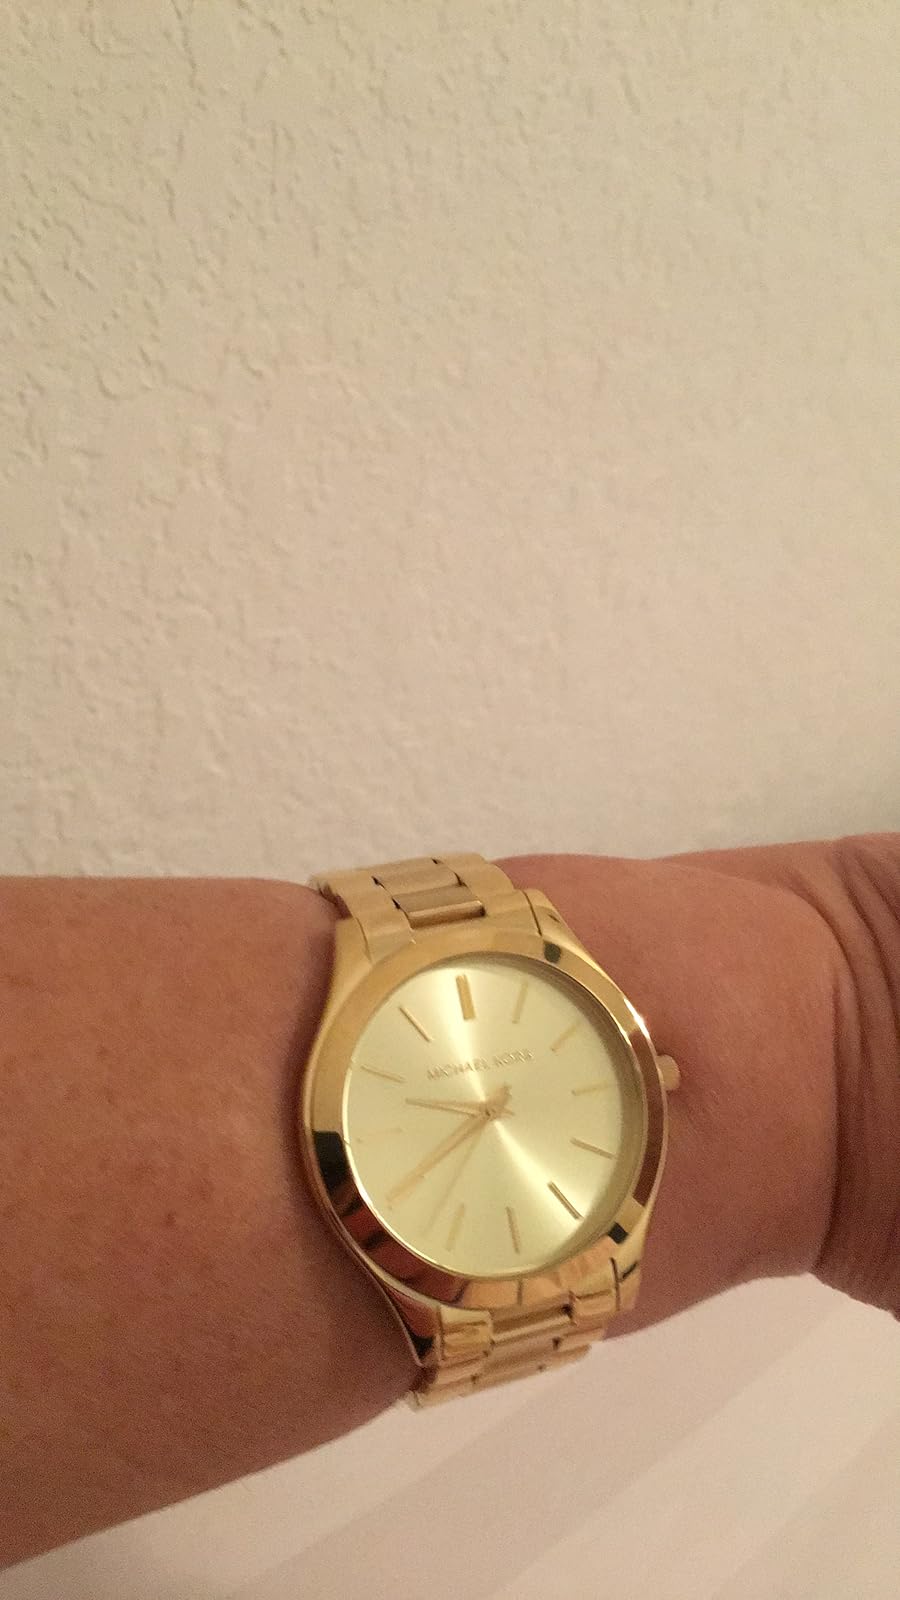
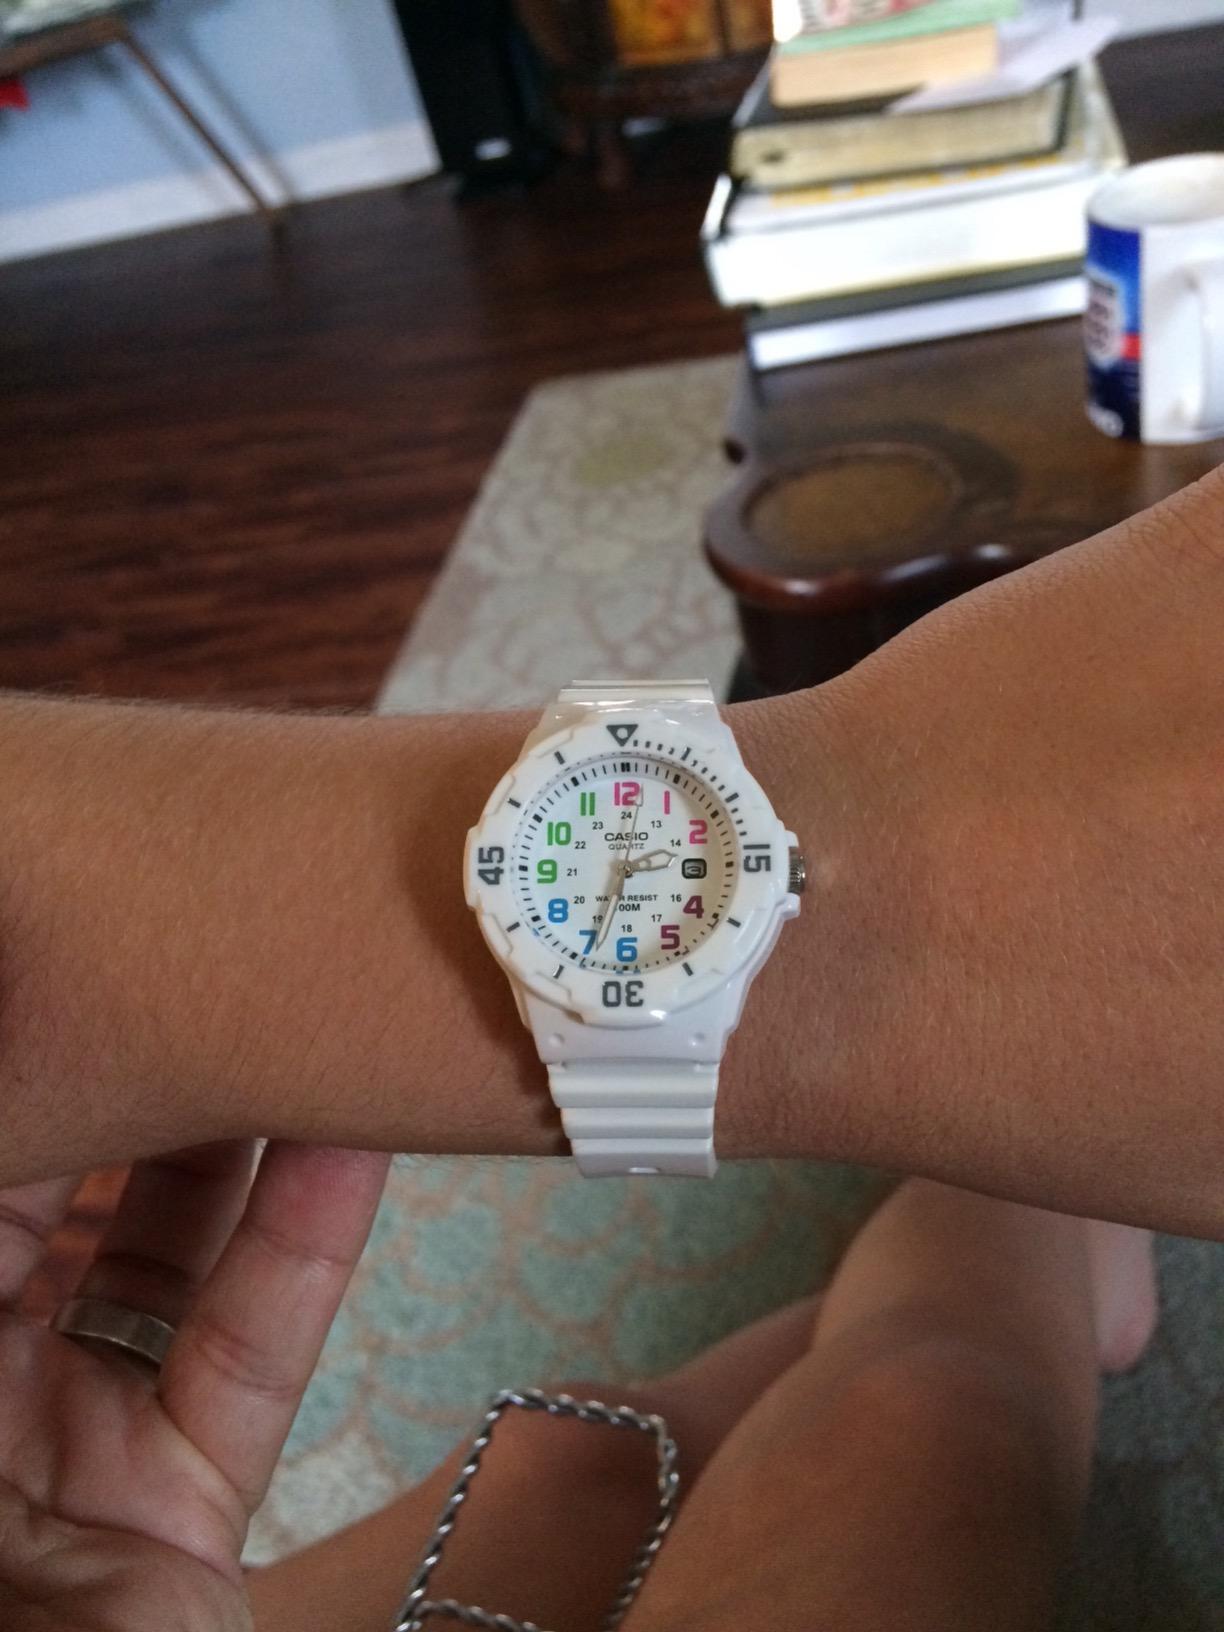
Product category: accessories_watch
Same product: no